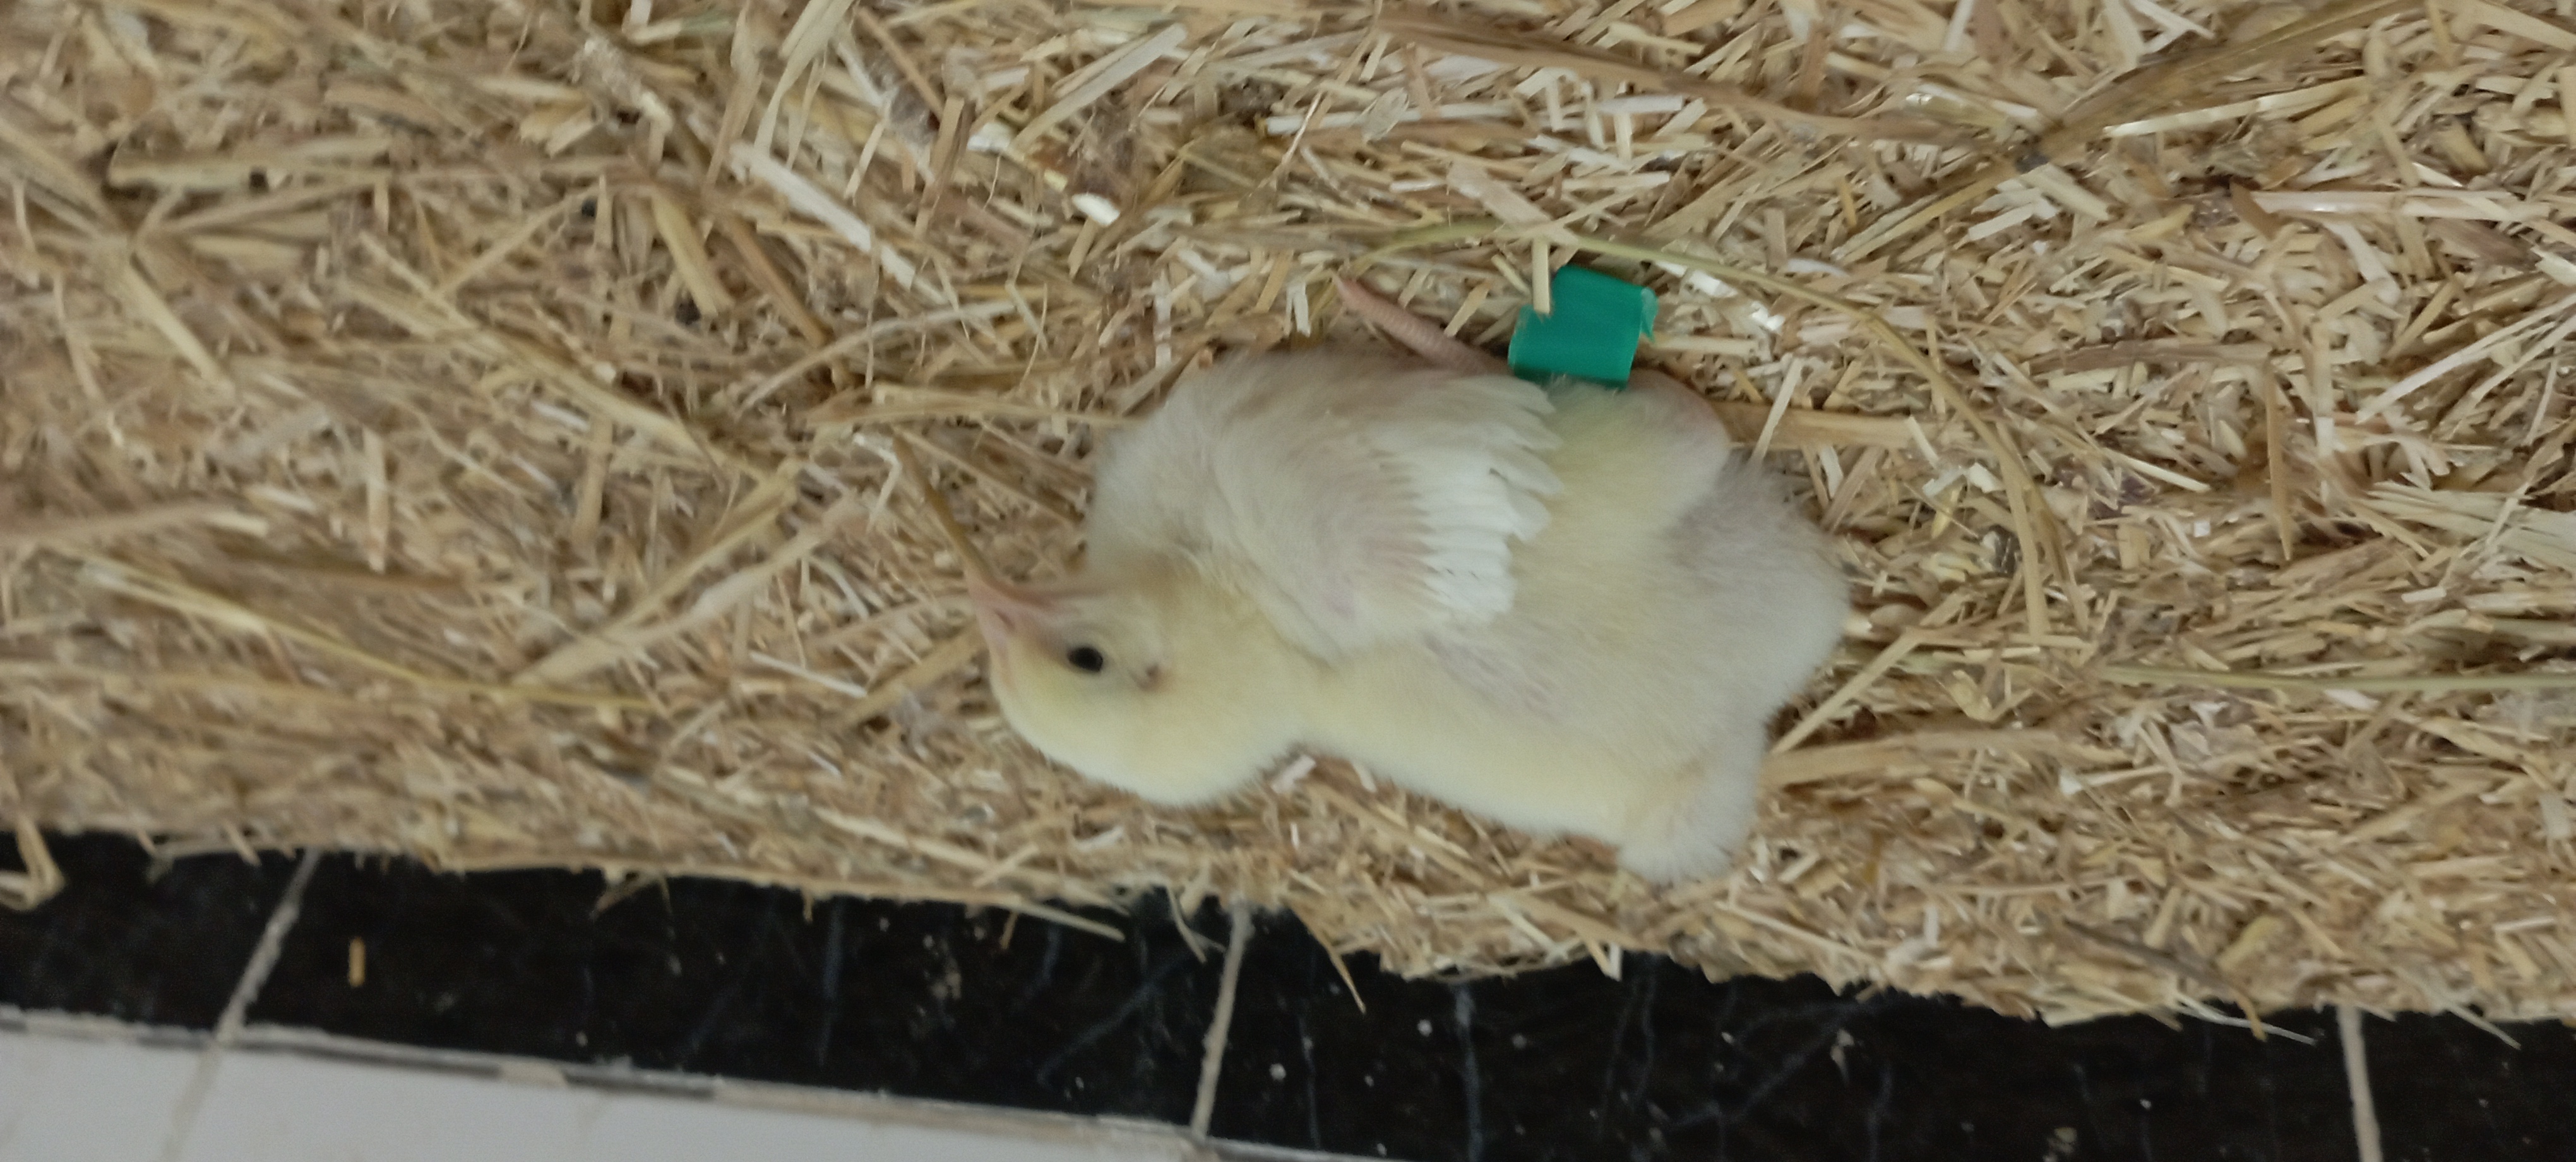
Weight: 227 g